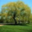
Label: willow_tree